Werewolf: The Apocalypse

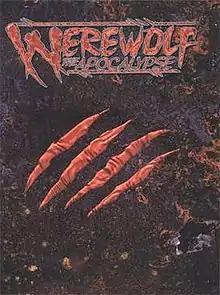
"Revised Edition" cover

Werewolf: The Apocalypse is a role-playing game of the "Classic World of Darkness" game series by White Wolf Publishing. Other related products include the collectible card games named "Rage" and (including one series). In the game, players take the role of werewolves known as "Garou". These werewolves are locked in a two-front war against both the spiritual desolation of urban civilization and supernatural forces of corruption that seek to bring the Apocalypse. Game supplements detail the other therianthropic shape-shifters, known as the "Fera" or "Changing Breeds".